April Heinrichs

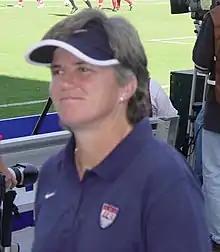
Heinrichs at the 2003 World Cup

April Dawn Heinrichs (born February 27, 1964) is an American former soccer player and coach. She was among the first players on the United States women's national soccer team, and was captain of the United States team which won the first ever FIFA Women's World Cup in 1991. She finished her international playing career with 46 caps and 35 goals. Heinrich coached the USA women's team from 2000 to 2004, under her tenure team USA finished third in 2003 FIFA Women's World Cup, won silver medal at Sydney 2000, and gold medal at Athens 2004 Olympics. In 1998 she became the first female player inducted into the National Soccer Hall of Fame. In yJanuary 2011, Heinrichs was appointed Technical Director for women's soccer by United States Soccer Federation.